Ek Misaal

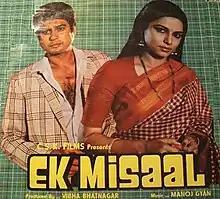
LP Vinyl Records Cover

Ek Misaal is a 1986 Indian Hindi-language film directed by Rajesh Varma (a.k.a. Pammy Varma) for producer Vibha Bhatnagar, starring Kanwaljit Singh and Kiran Juneja. After years of working as the assistant director/second-unit director of Manmohan Desai, leading director of the 1970s, Rajesh Varma made his debut as the independent director of "Ek Misaal".